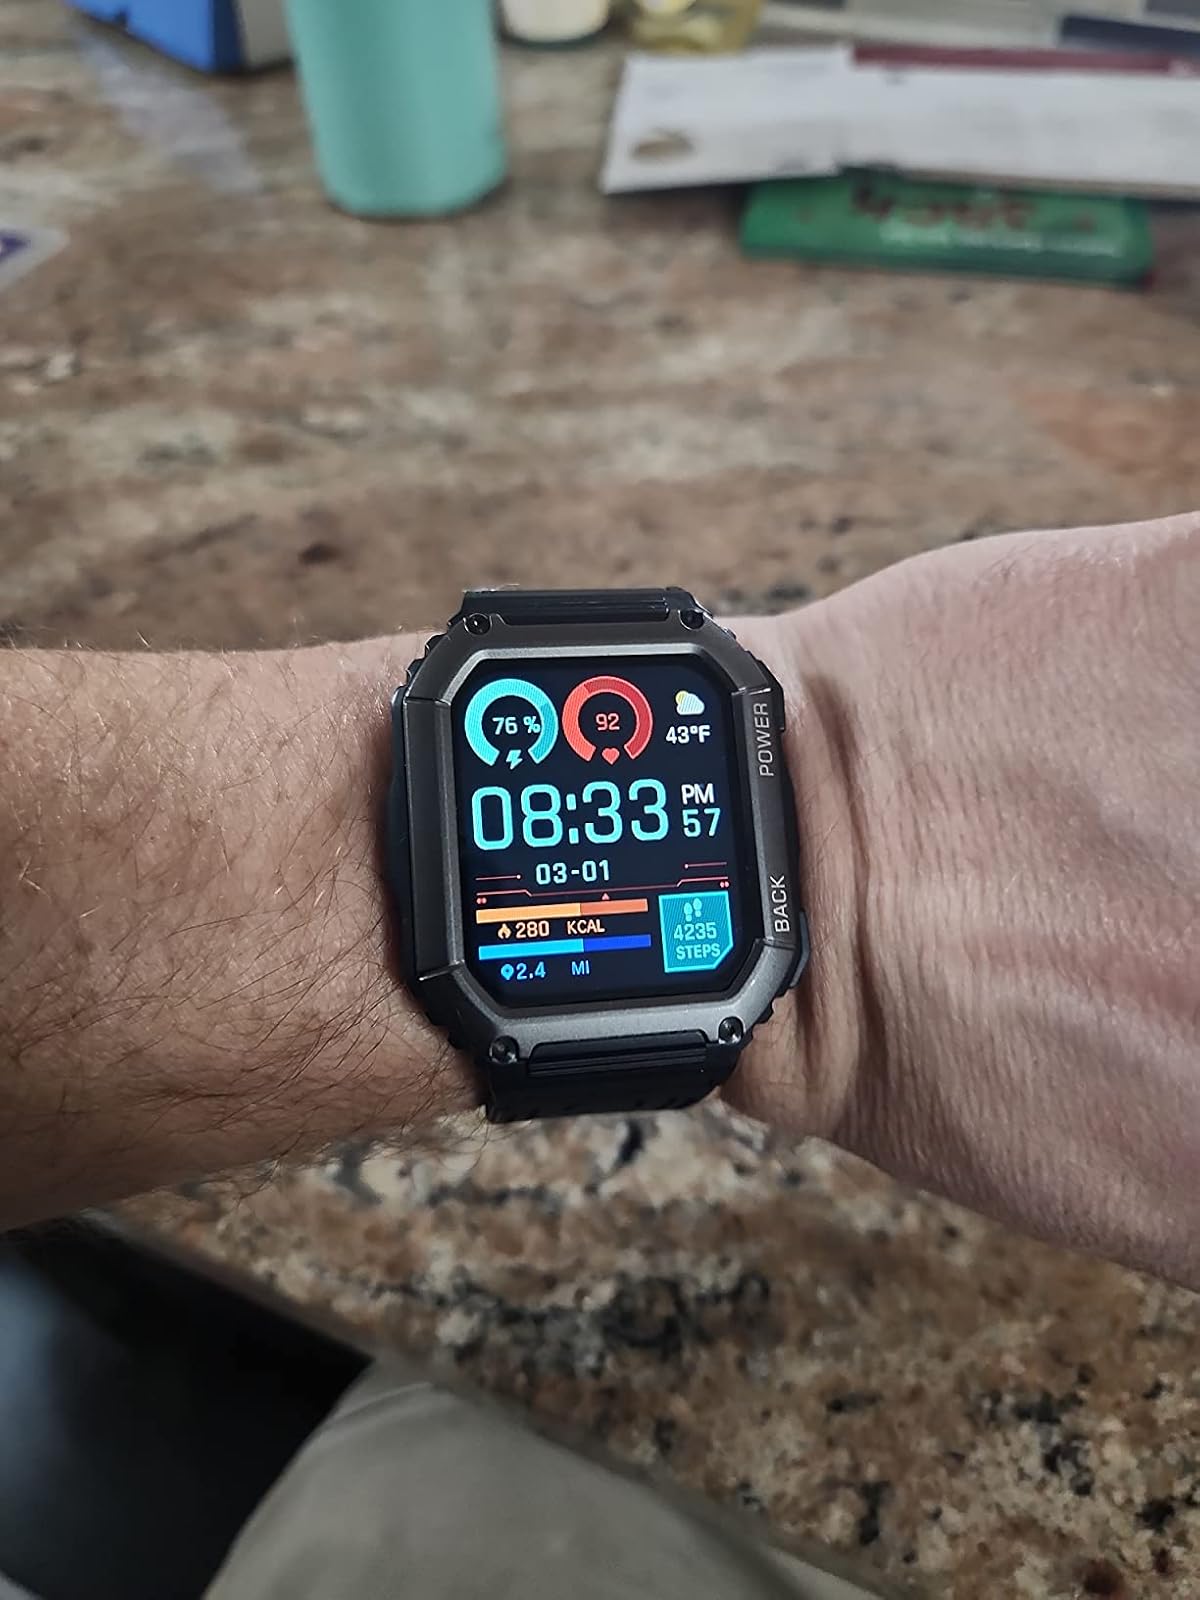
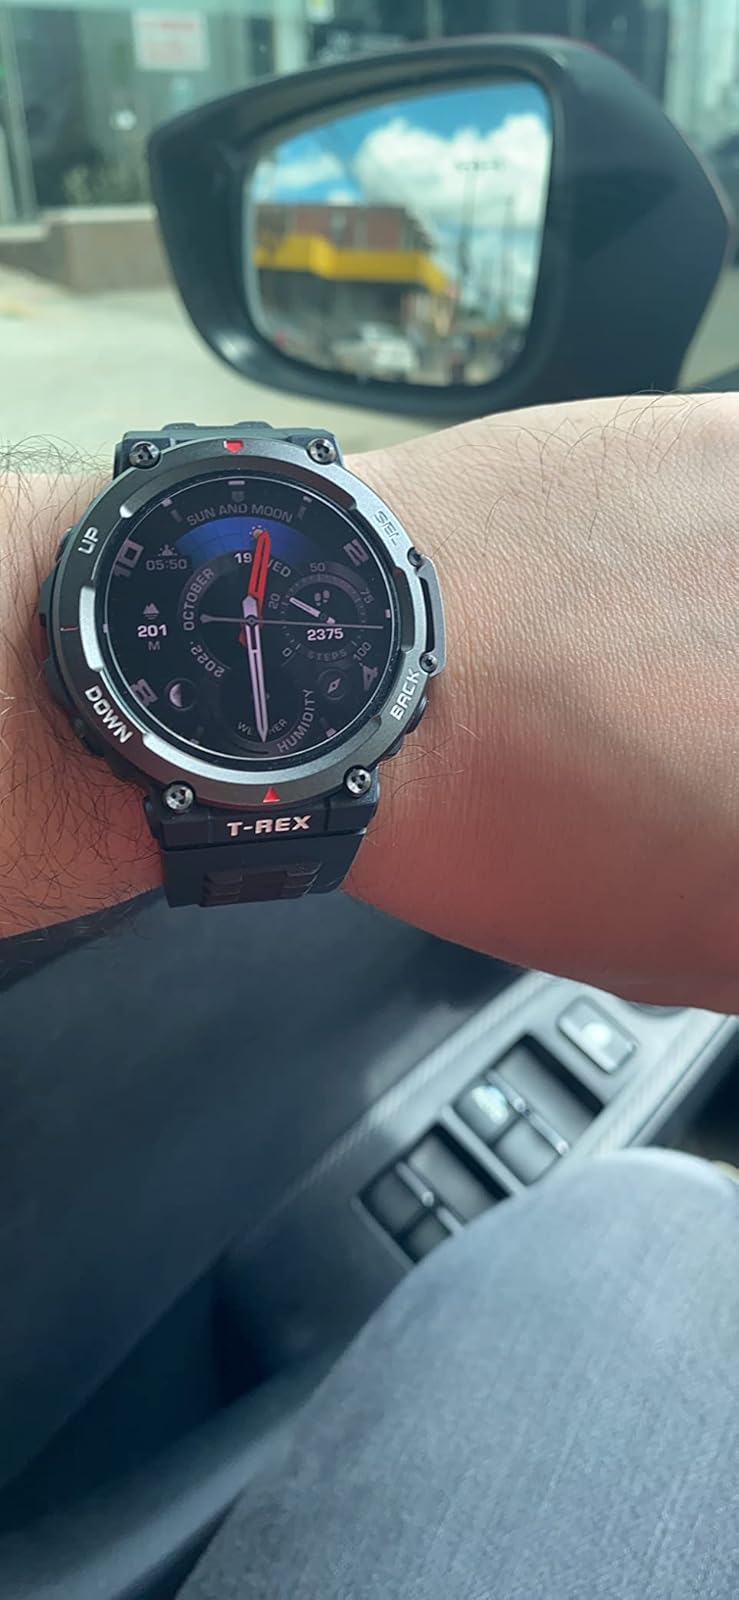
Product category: smartwatch
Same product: no